Charles Reid (Indian Army officer)

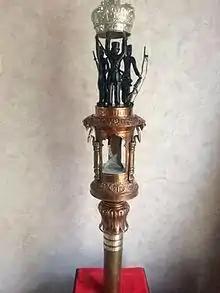
Colour photograph of an elaborate ceremonial staff with bronze and silver elements including a crown held up by a group of Gurkha soldiers.

Reid served in Sindh under Sir Charles Napier in 1843, and led the Sirmoor Battalion at the Siege of Delhi. He was severely wounded on 14 September 1857, and was promoted to lieutenant colonel, receiving the CB in 1858.